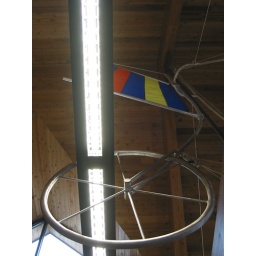
detail of &amp;quot;The magical thing in the attic&amp;quot;@ Spokane south hill library